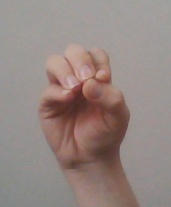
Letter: ha